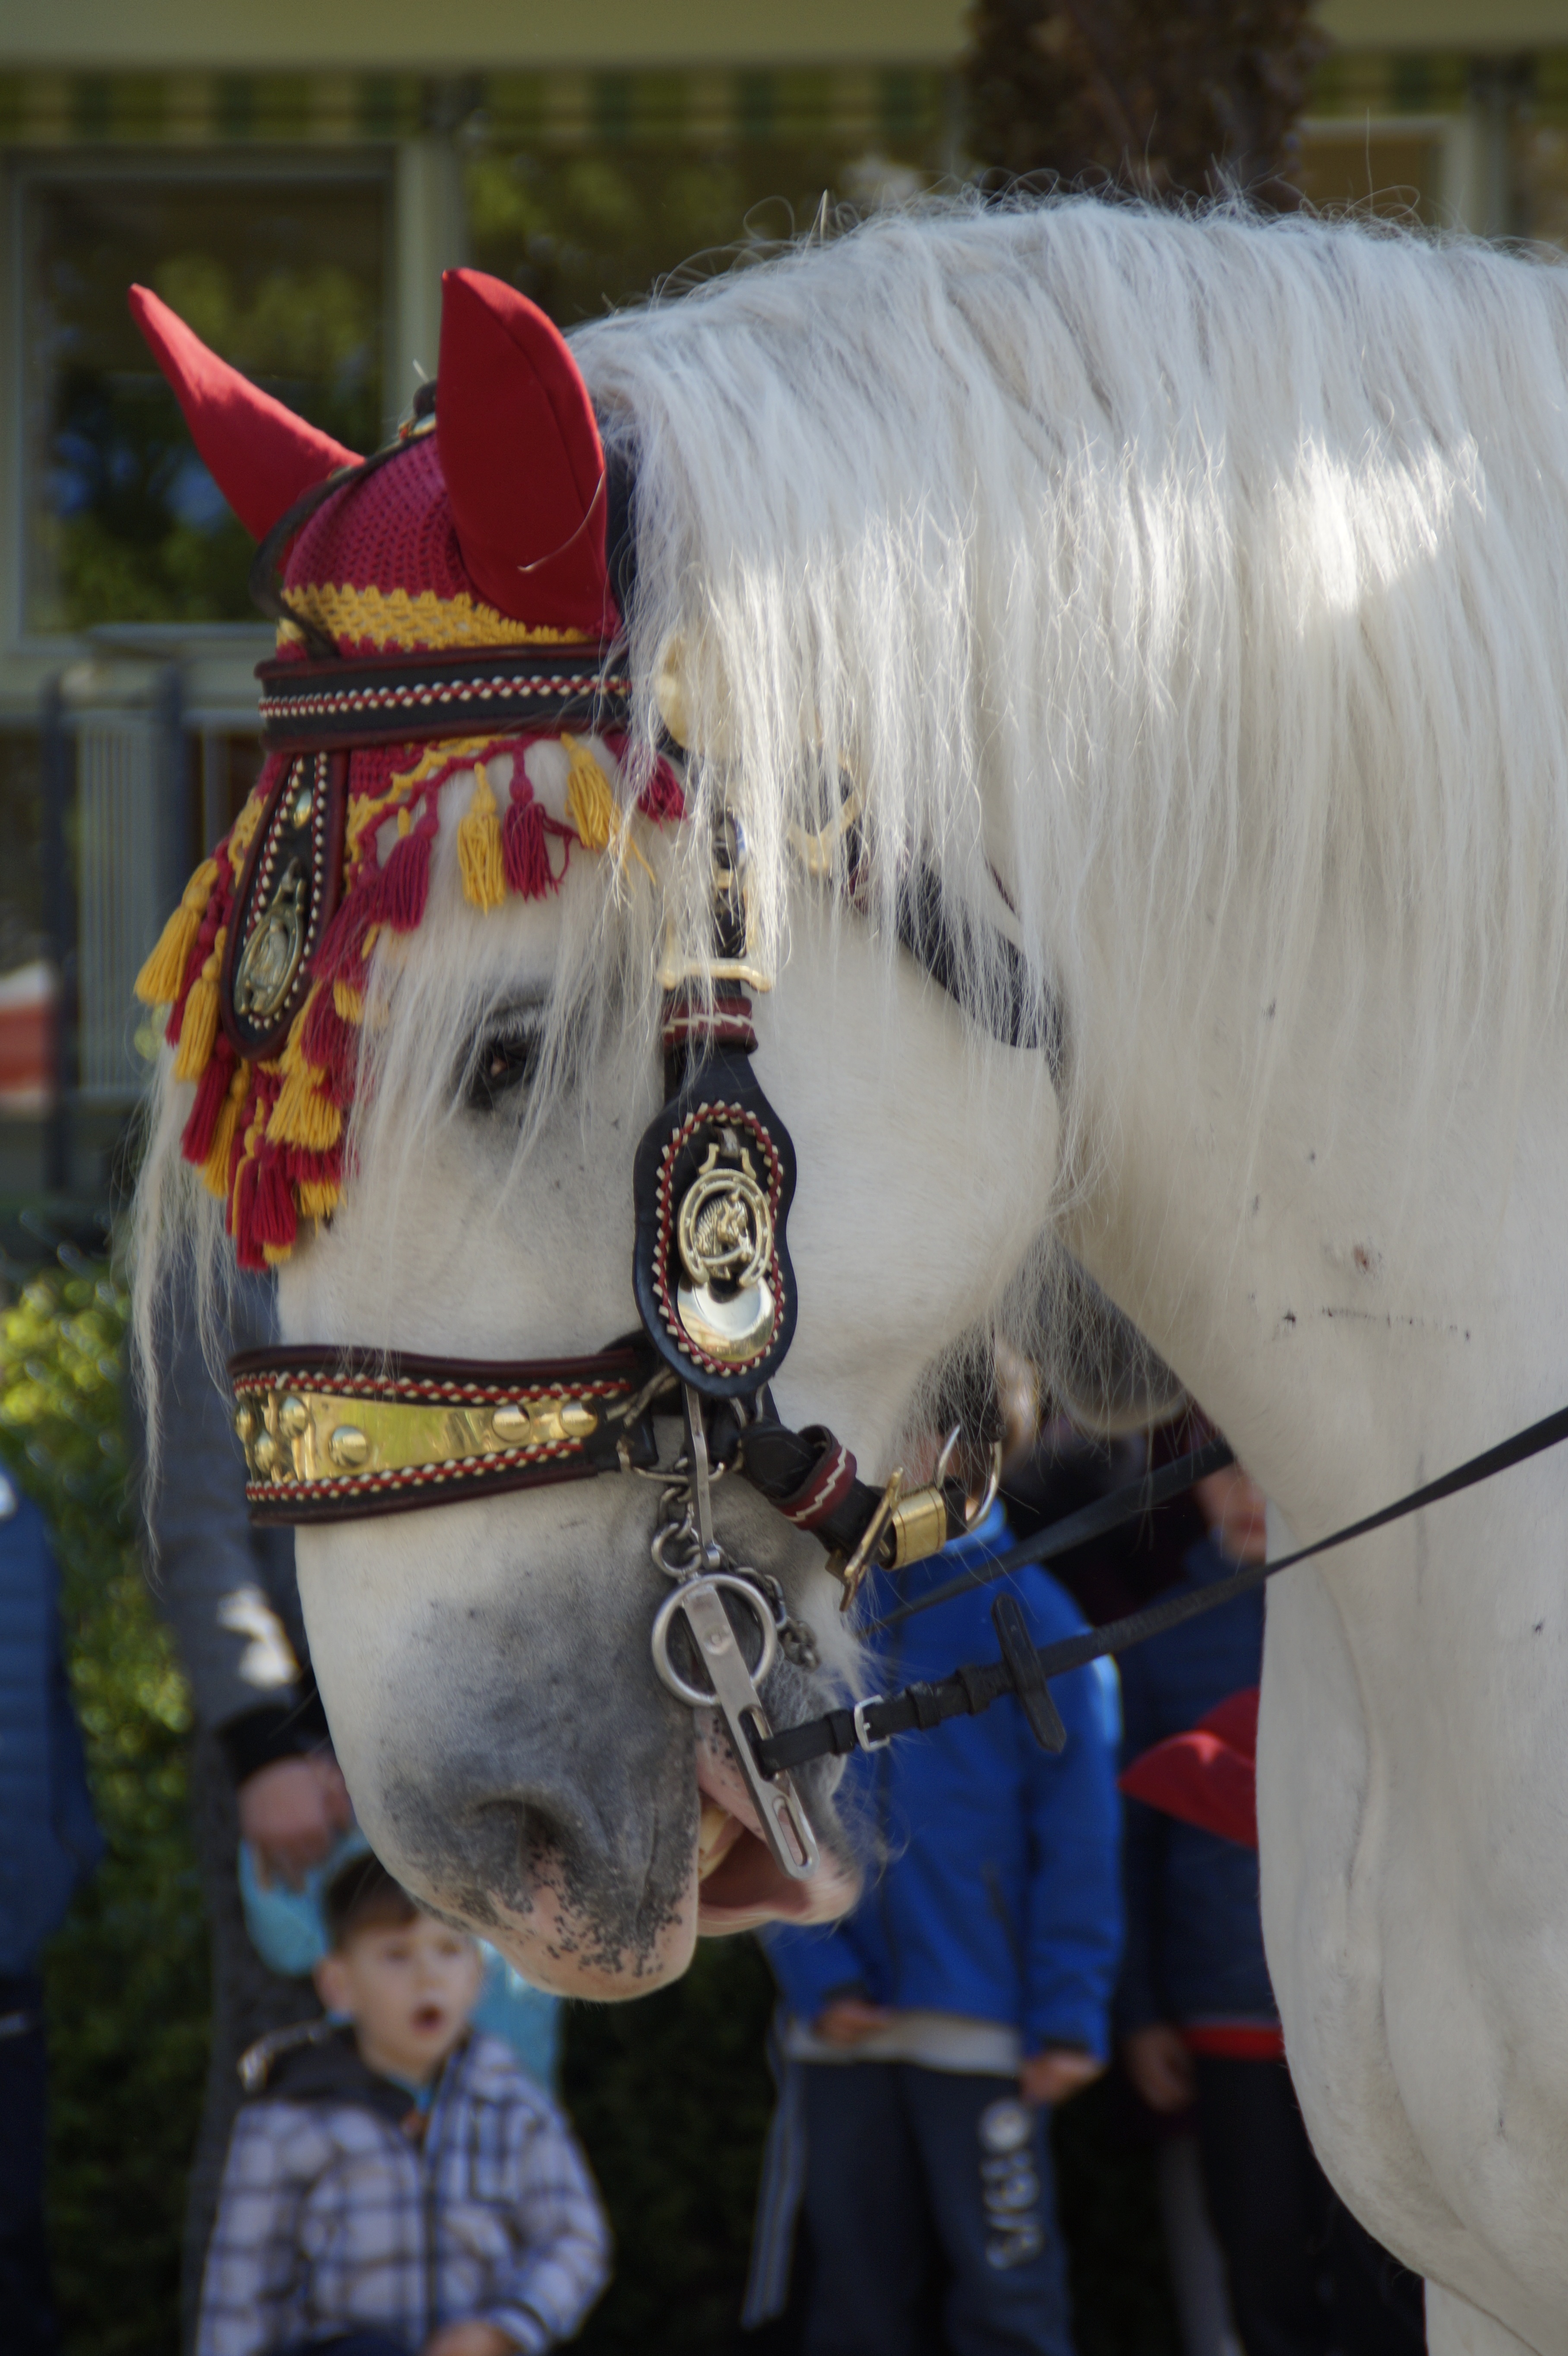
animal, amusement park, horse, stallion, ride, close, festival, decorated, fair, procession, amusement ride, equestrian procession, blood ride, blood friday, horse like mammal